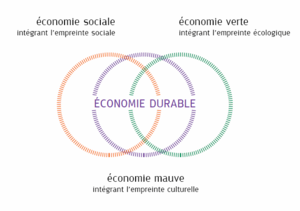
Les trois volets de l'économie durable
L'économie mauve est ce qui dans l'économie participe au développement durable en valorisant le potentiel culturel des biens et services.